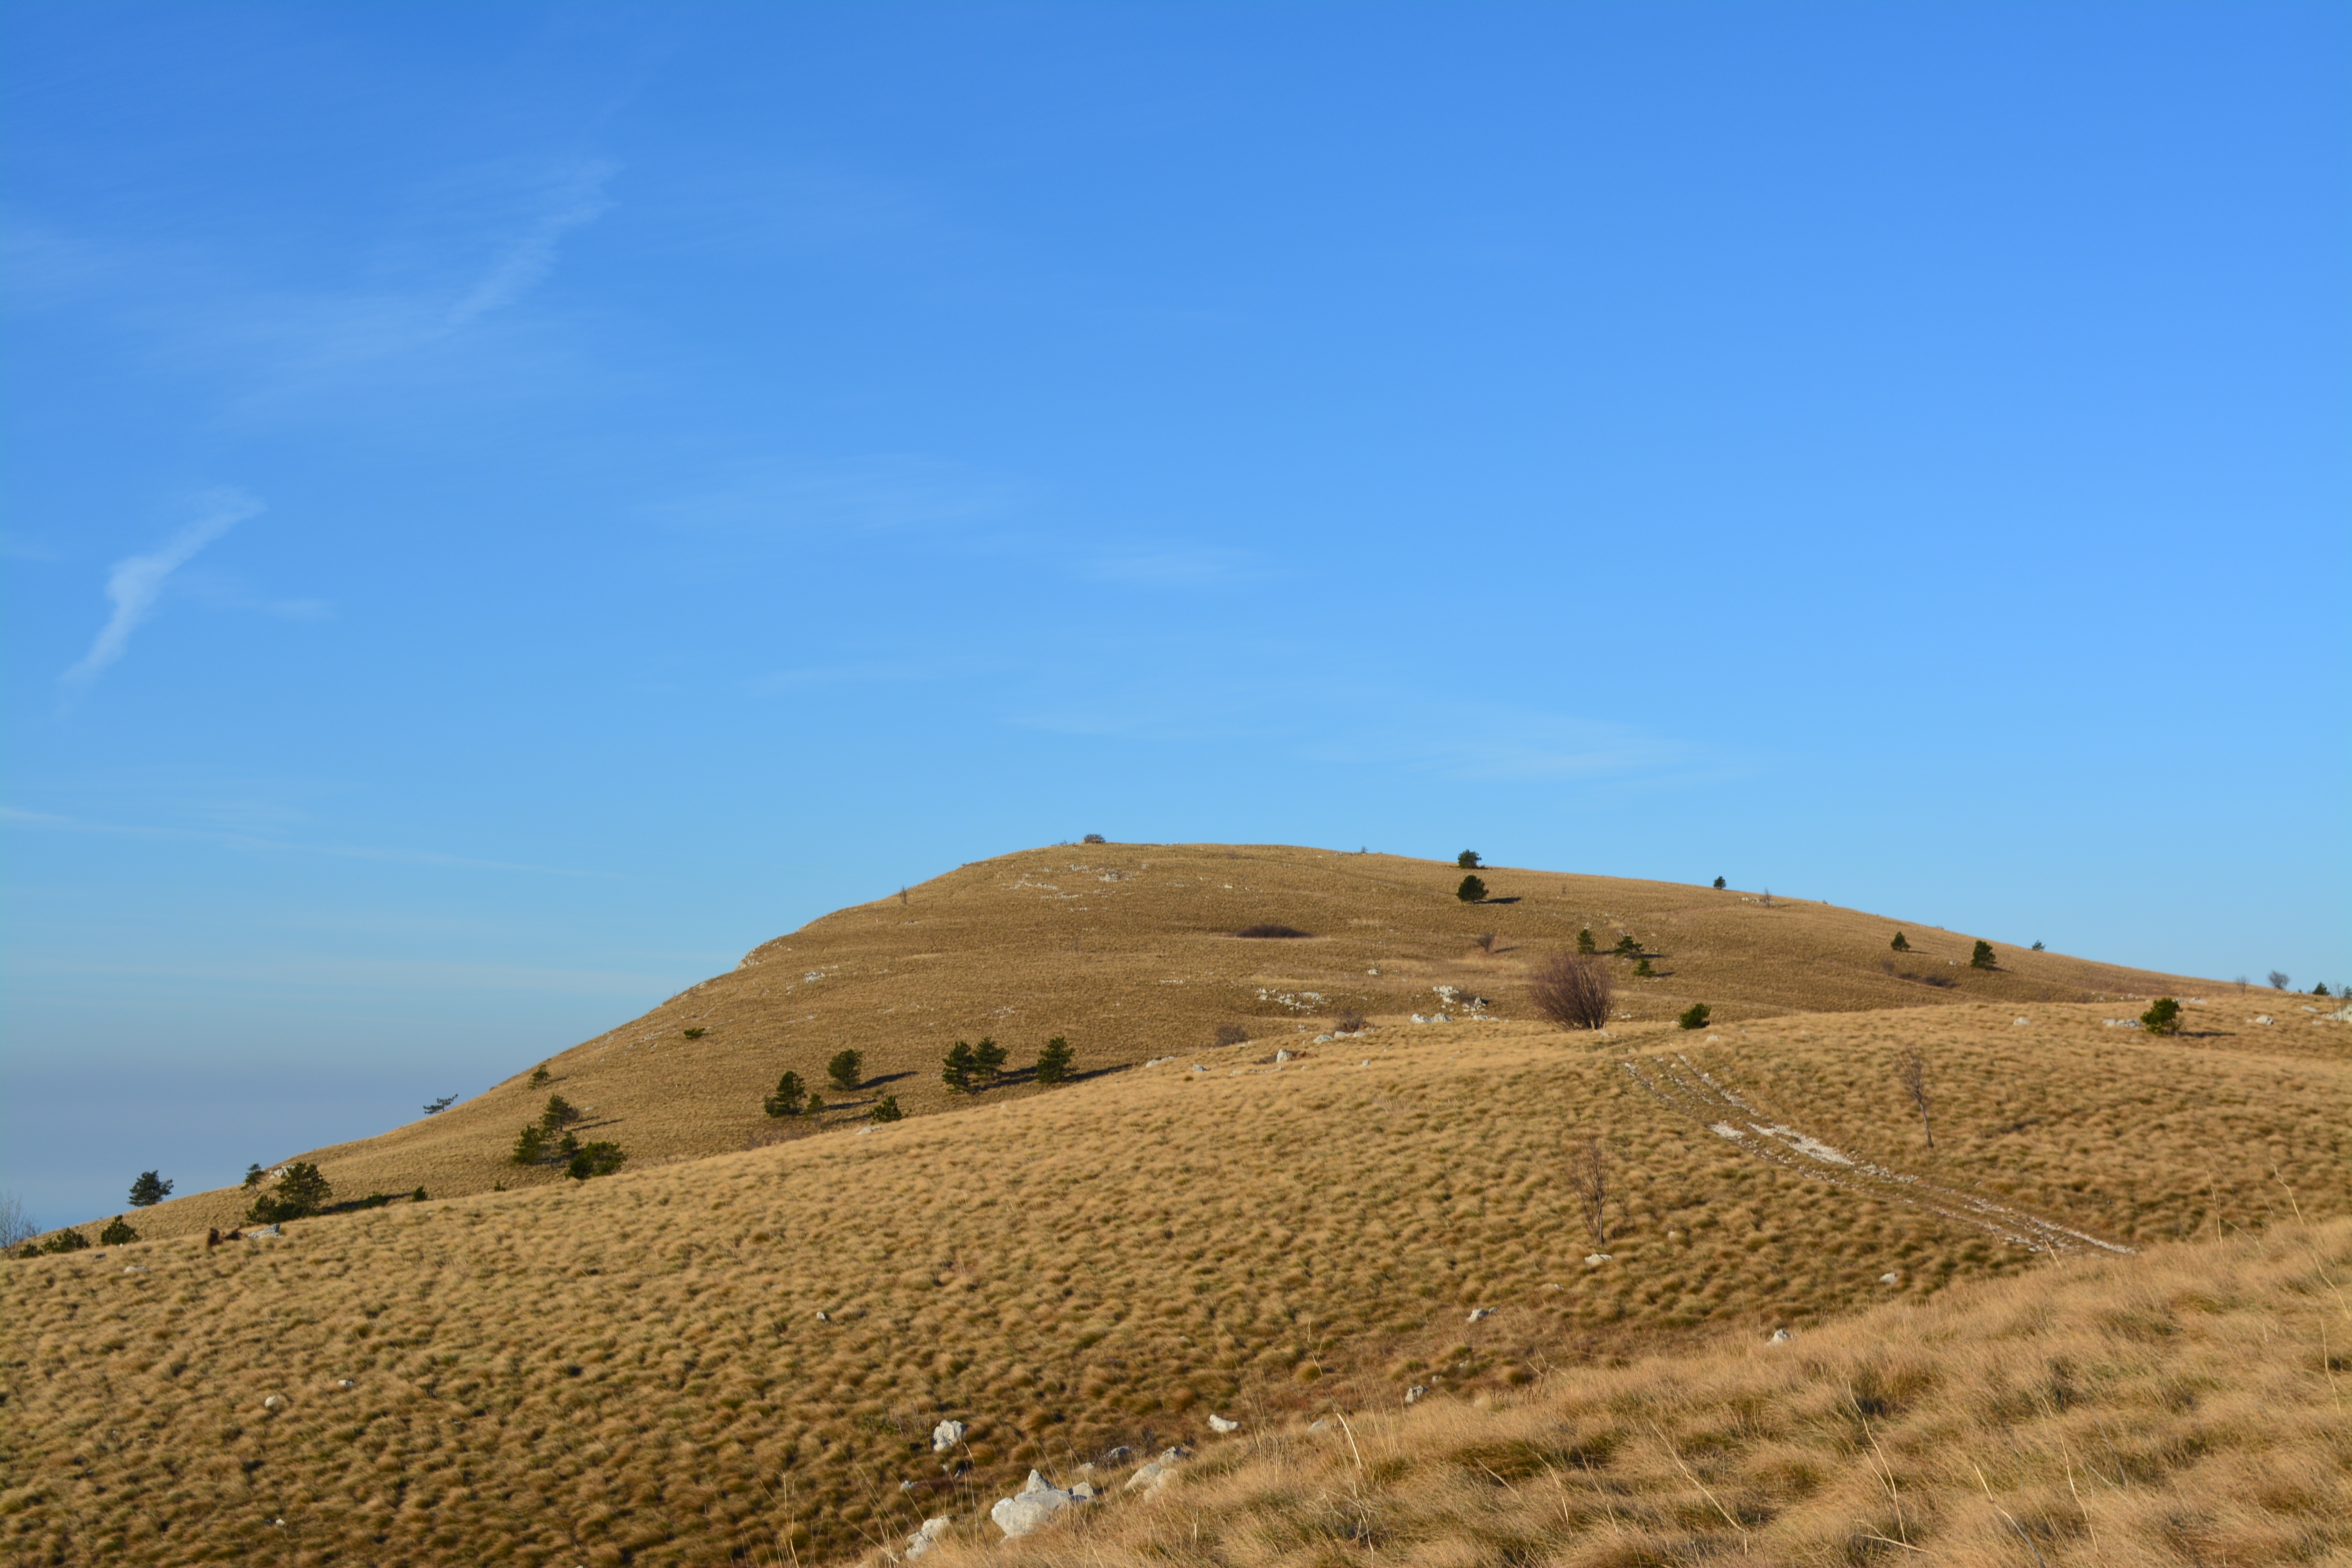
landscape, nature, forest, grass, outdoor, sand, horizon, mountain, sky, hiking, field, prairie, hill, desert, monument, travel, green, autumn, soil, blue, plain, grassland, badlands, plateau, habitat, ecosystem, sahara, wadi, butte, steppe, landform, natural environment, aeolian landform